This One

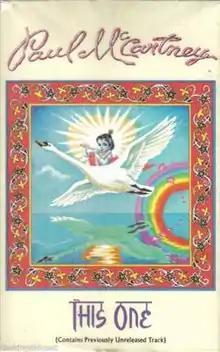
1989 US Capitol cassette single cover, 4JM 44438.

"This One" is a single from Paul McCartney's 1989 album, "Flowers in the Dirt". The song reached number 18 on the UK singles chart. It also reached number 8 on the Ö3 Austria Top 40 in Austria, number 31 in the Dutch Top 40 in the Netherlands, number 40 on the Media Control Charts in Germany and number 14 in Japan.